V. C. Samuel

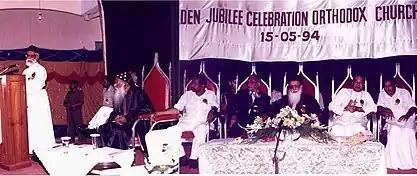

The Council of Chalcedon in 451 was called to discuss the definition of the Godhead and manhood of Christ. Differences in opinion led to a major division in the Christian Church which has been interpreted by Church traditions, each in its own way to imply that the other sides were at fault. Samuel's purpose was, firstly, to find out why the division arose, and secondly, to clarify for all concerned why the Churches exist in a divided state. Finally, his work was intended to be of service to the Churches and improve the cause of Christian unity.